Victoria Derbyshire (TV programme)

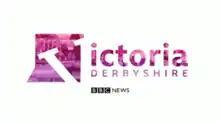
Title

Victoria Derbyshire is a British weekday current affairs programme, which was simulcast from April 2015 to March 2020 on BBC Two and BBC News Channel, hosted by Victoria Derbyshire. Its remit includes original stories, exclusive interviews and audience debates.